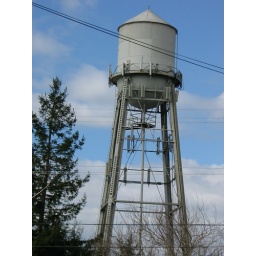
water tower by our house